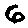
Label: 6